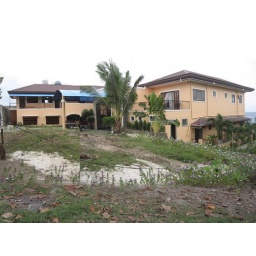
beach house for sale in cebu philippines